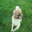
Label: dog